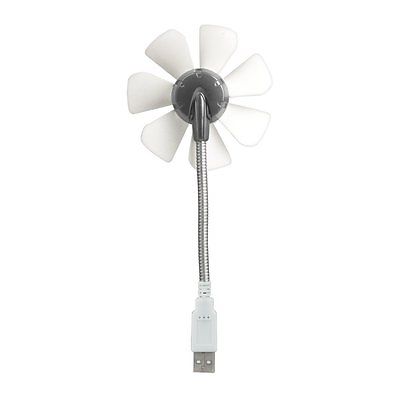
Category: fan